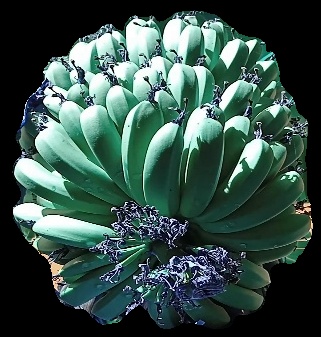
Variety: pachbale
Grade: grade1